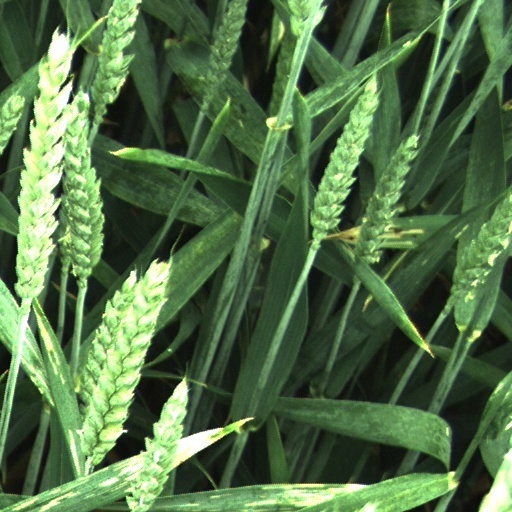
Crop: wheat